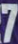
Number: 7